Anneke van Dok-van Weele

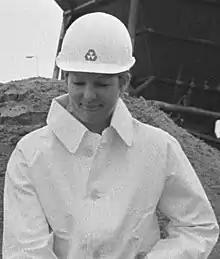
Anneke van Dok-van Weele (1986)

Anneke van Dok-van Weele (born 24 October 1947, Zaandam) is a Dutch politician.